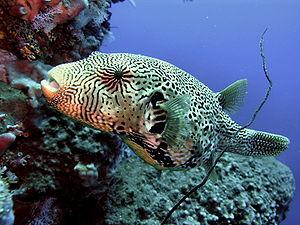
Arothron mappa, ou communément nommé Poisson-ballon griffonné, est une espèce de poissons marins démersale de la famille des tétrodons.
Arothron est un genre de poissons tetraodontiformes, appelés « poissons-ballons » en raison de leur aptitude à se gonfler subitement d'eau quand ils se sentent menacés.